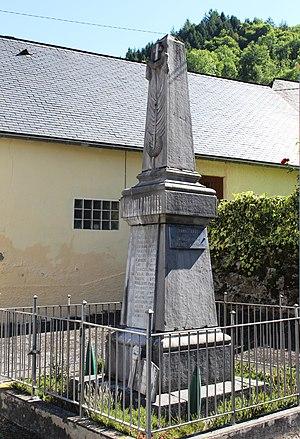
Monument aux morts d'Arbéost (Hautes-Pyrénées)
Arbéost est une commune française située dans le département des Hautes-Pyrénées, en région Occitanie.